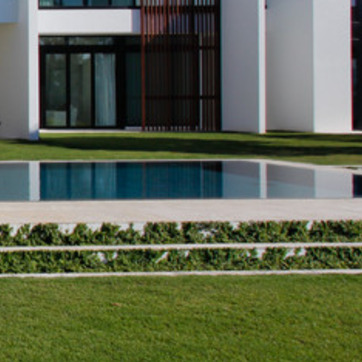
Material: water